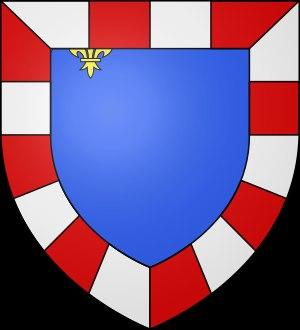
Cette page dresse l'ensemble des armoiries connues des communes d'Indre-et-Loire disposant à ce jour d'un blason. Les blasons de création post-médiévale sont inclus dans cet armorial, mais les pseudo-blasons et les communes ne disposant pas d'un blason, ne le sont pas.